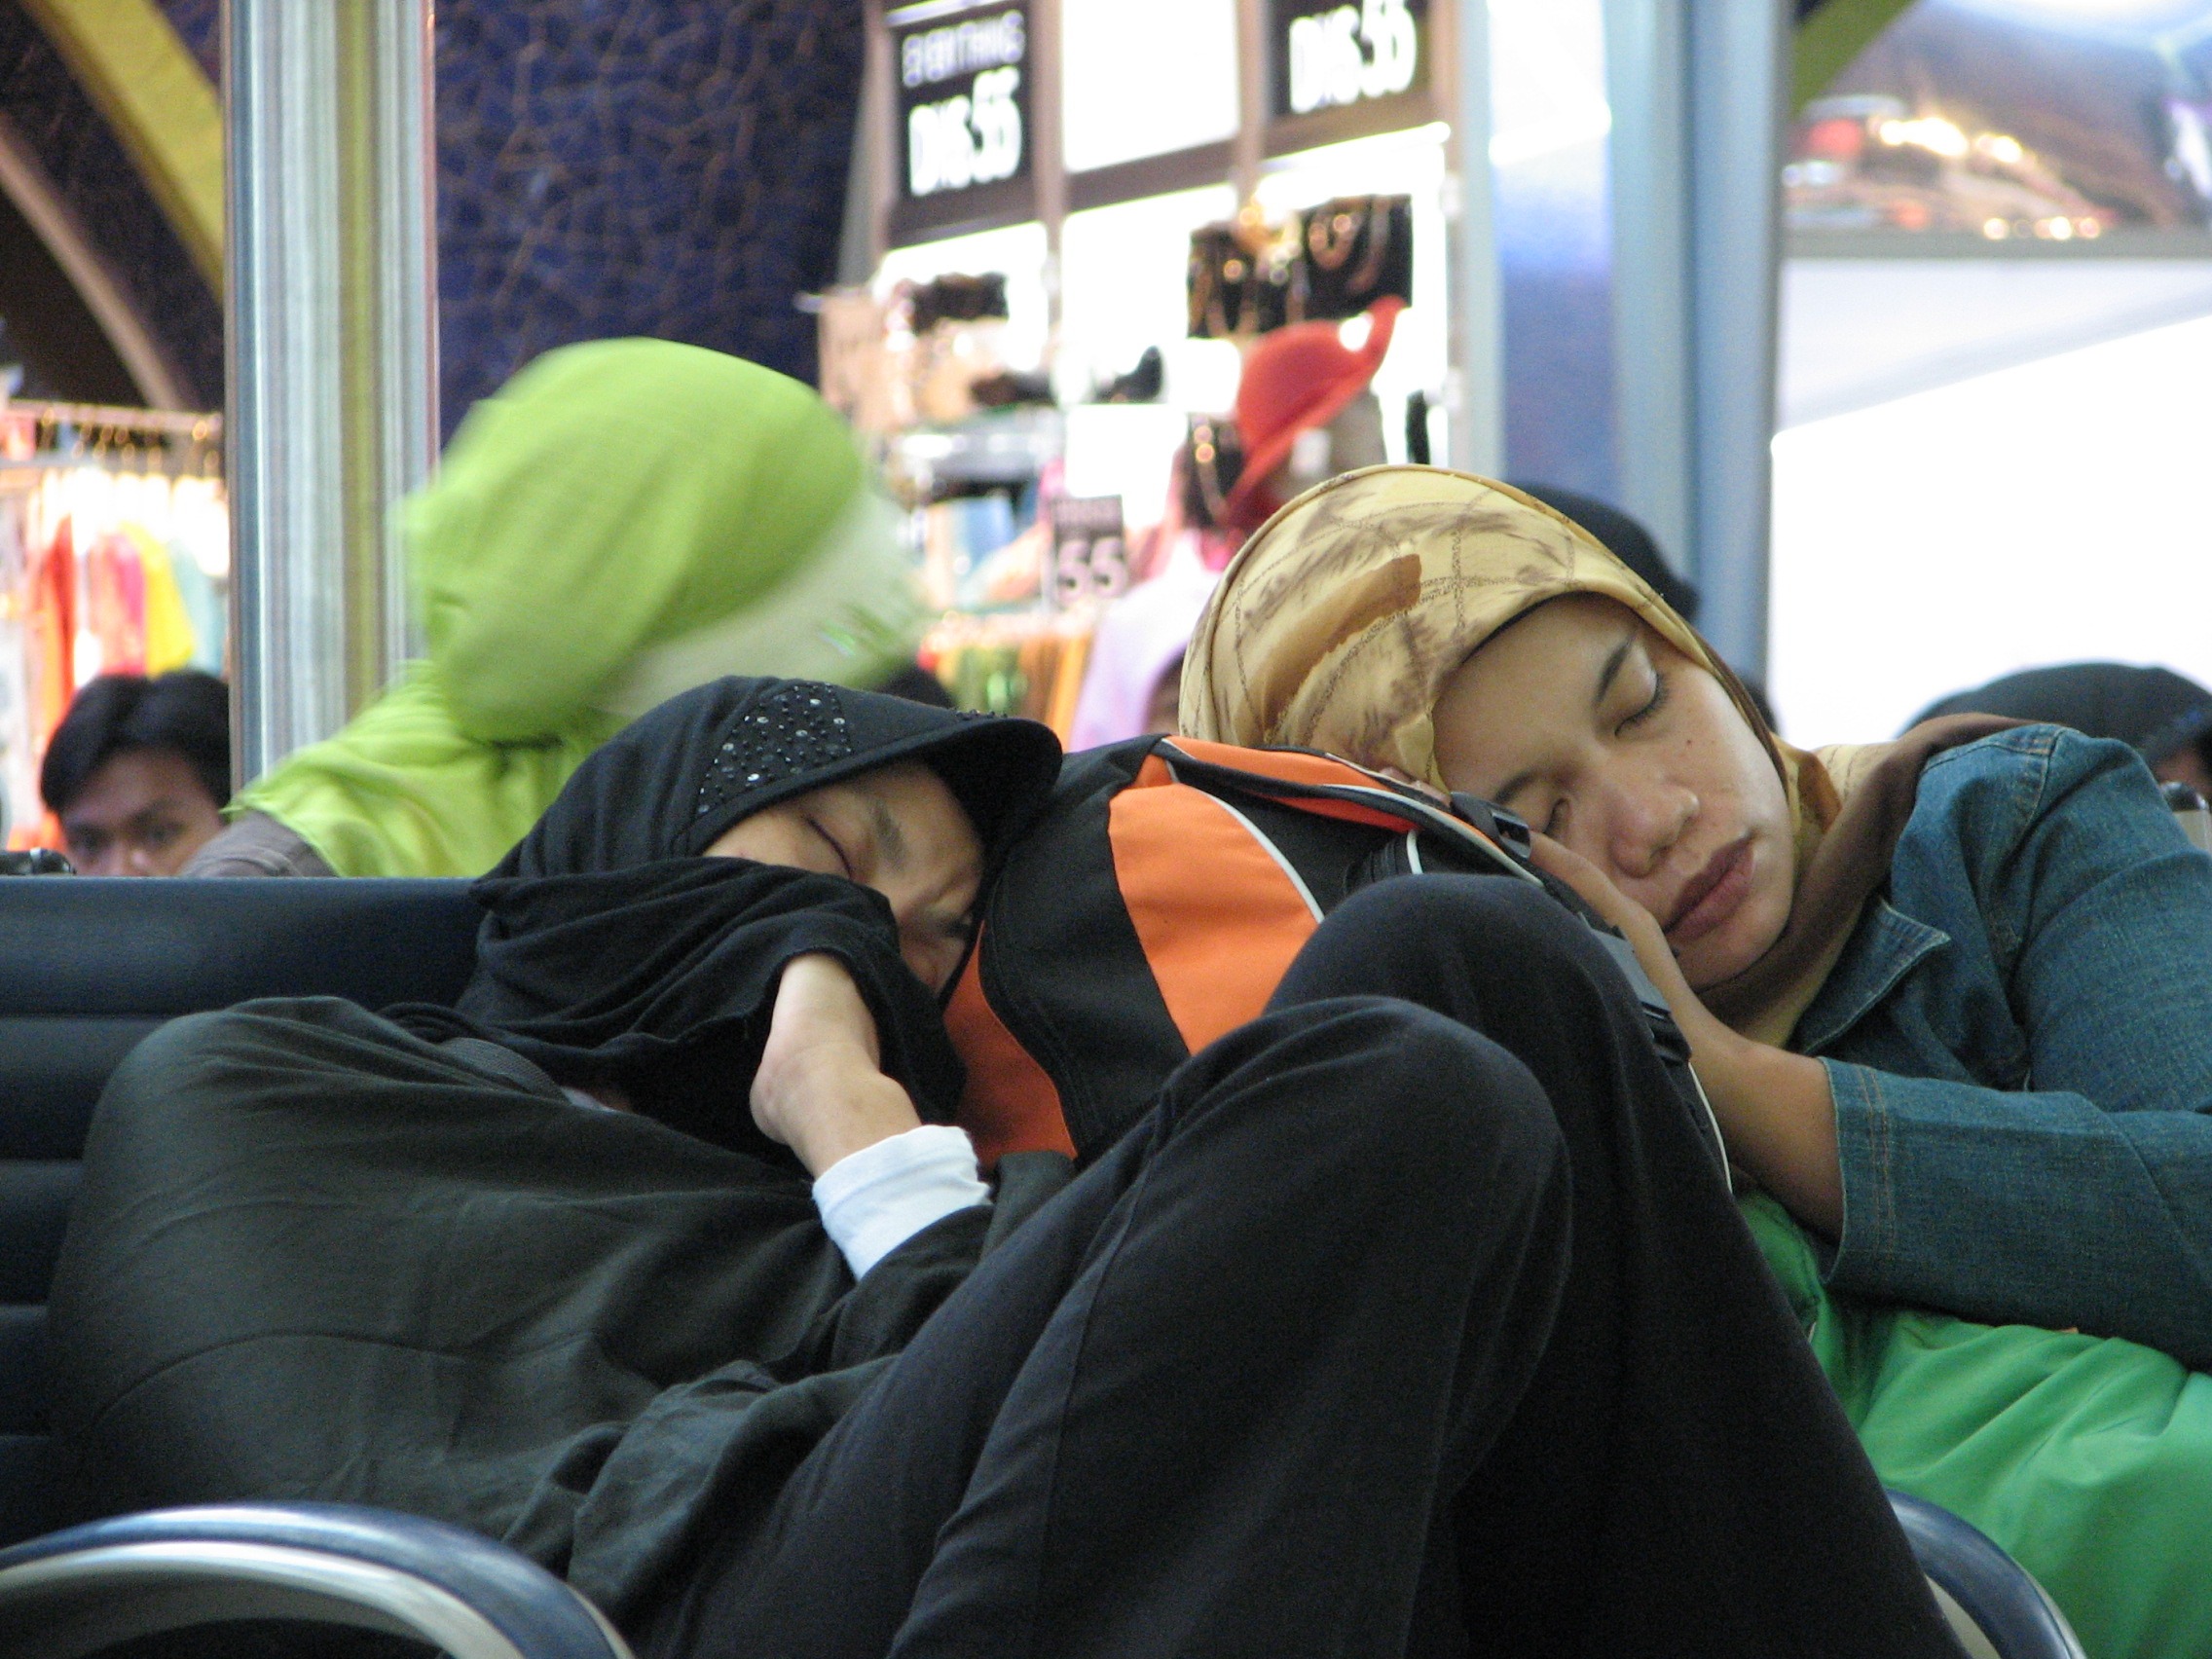
crowd, airport, asian, waiting, sleeping, education, women, tired, passenger, interaction, middle east